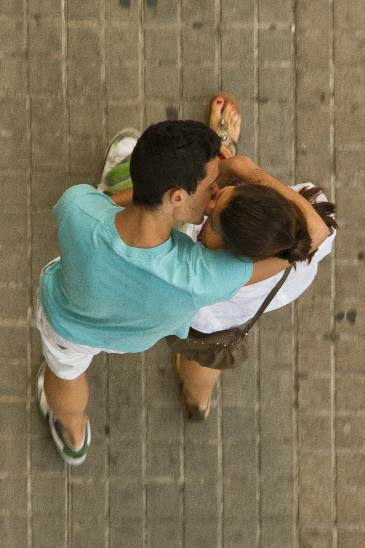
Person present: Yes